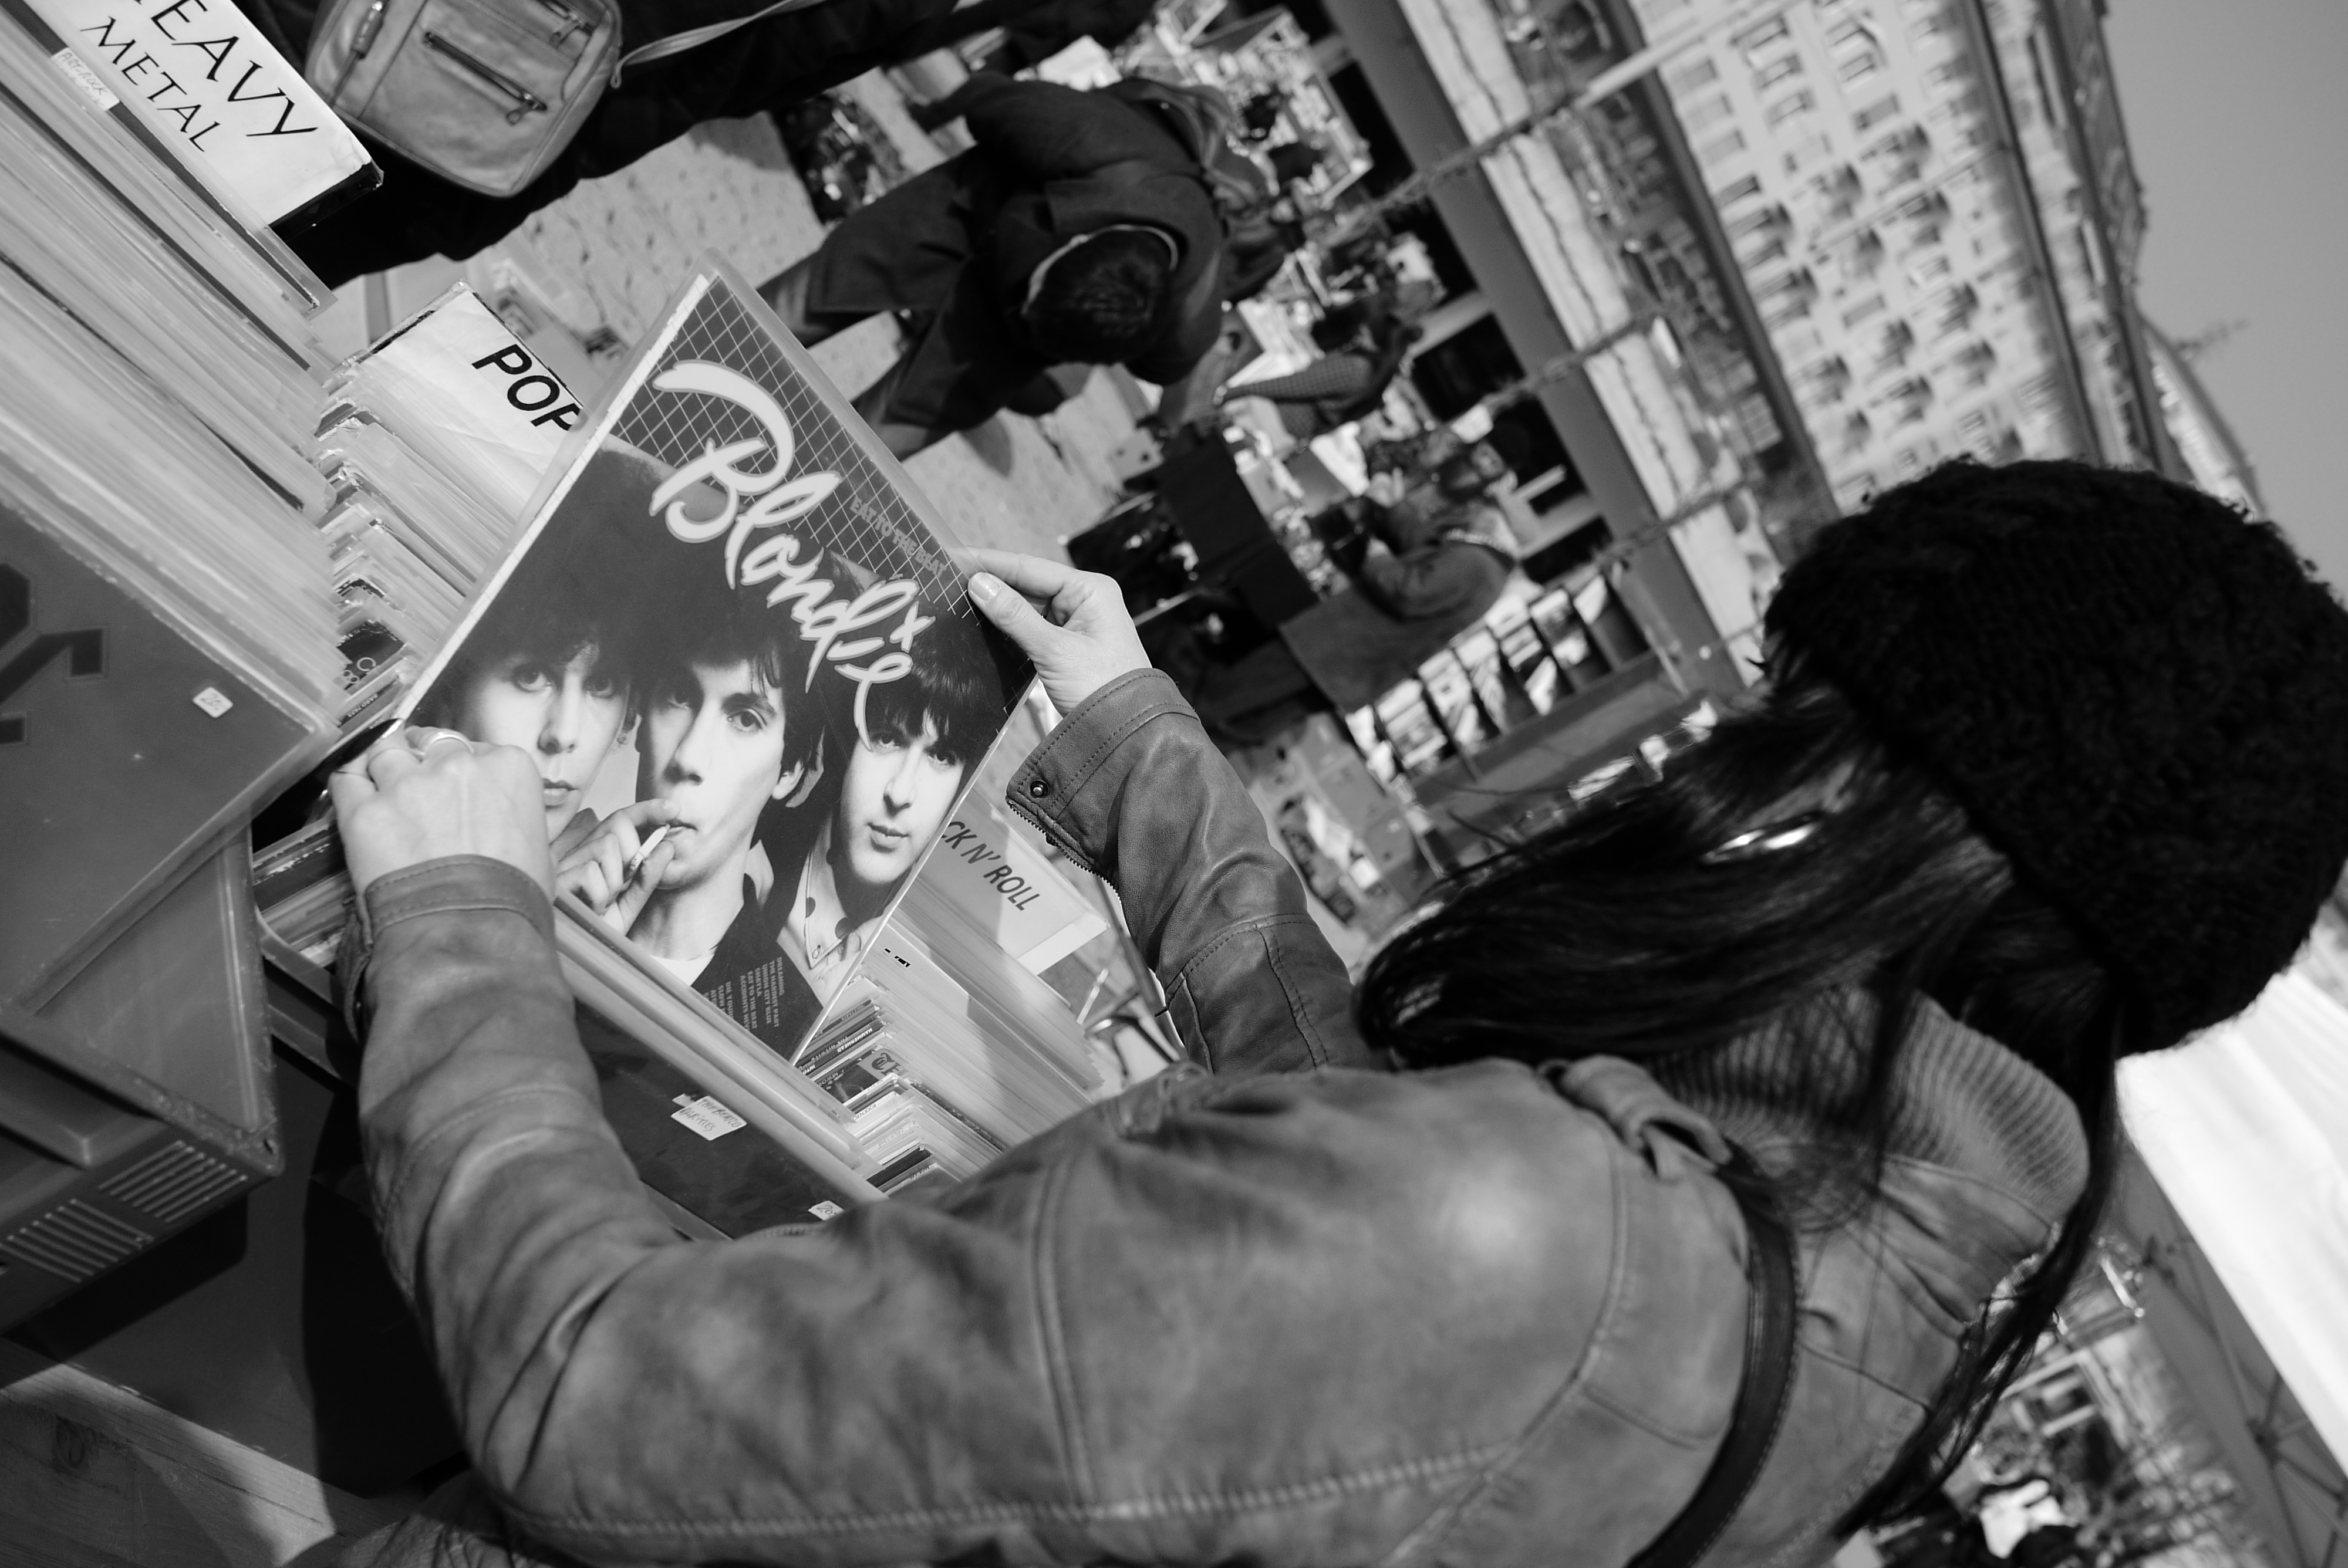
person, black and white, white, street, photography, crowd, ebook, training, black, monochrome, streetphotography, flickr, thomas, video, olympus, photograph, omd, fuji, leica, monochrom, leuthard, hcb, thomasleuthard, streettogs, monochrome photography